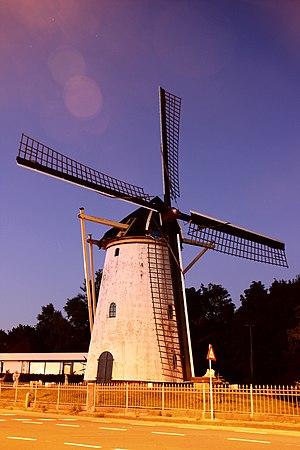
Cet article recense les moulins à vent de la province de Hollande-Méridionale, aux Pays-Bas.